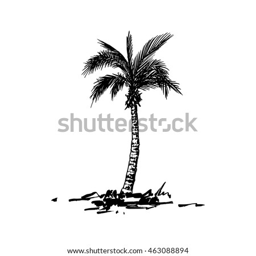
vector illustration of a hand drawn palm trees .